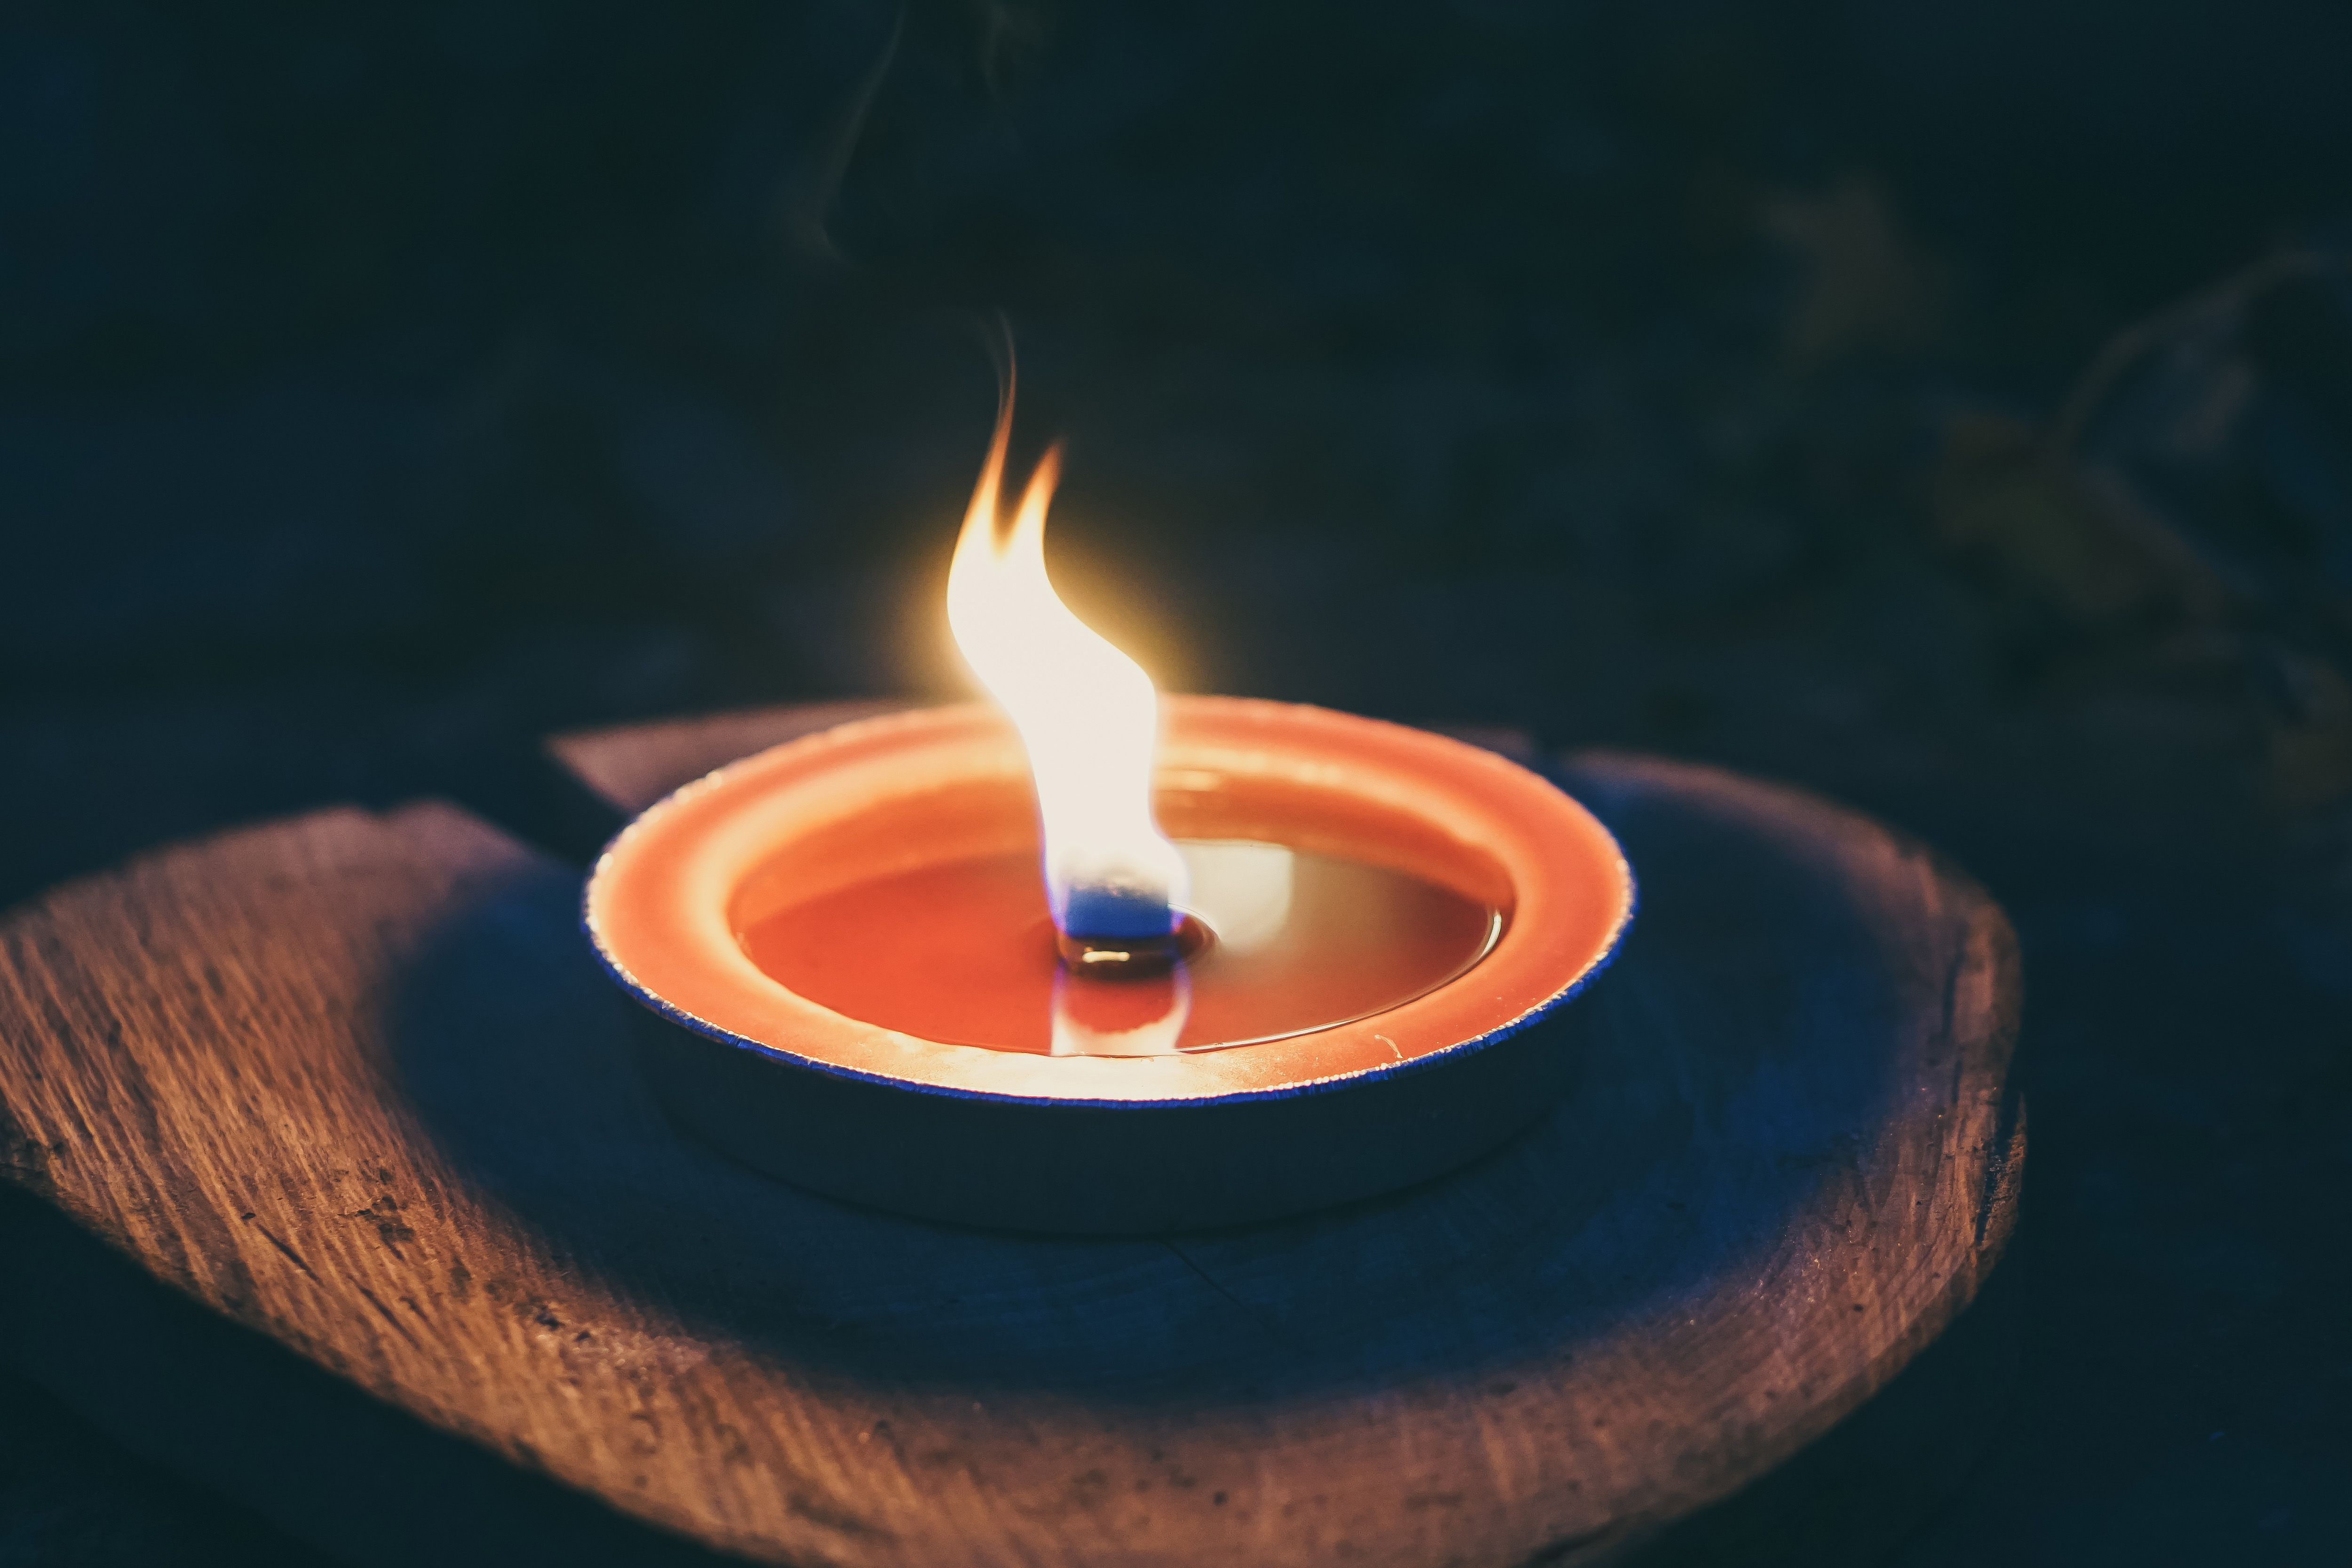
lighting, flame, light, candle, water, sky, interior design, fire, oil lamp